Hernandia

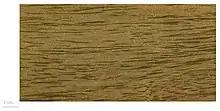
"Hernandia cordigera" - MHNT

Hernandia is a genus of flowering plants in the family Hernandiaceae. It was named after the Spanish botanist Francisco Hernández de Toledo.